Alfred Kinsey

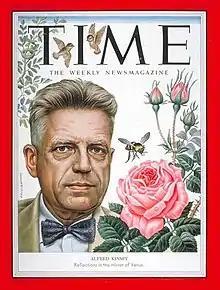
Alfred Kinsey on the cover of "Time" in 1953

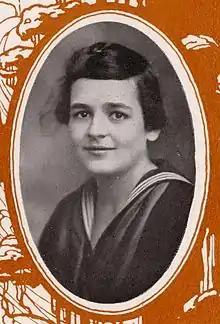
Clara McMillen in the Indiana University yearbook, 1921

Kinsey is widely regarded as the first major figure in American sexology; his research helped pave the way for a deeper exploration into sexuality among sexologists and the general public, as well as liberating female sexuality. For example, Kinsey's work disputed the notions that women generally are not sexual and that female orgasms experienced vaginally are superior to clitoral orgasms. He initially became interested in different forms of sexual practices in 1933, after discussing the topic extensively with a colleague, Robert Kroc. Kinsey had been studying the variations in mating practices among gall wasps. During this time, he developed a scale measuring sexual orientation, now known as the Kinsey scale, which ranges from 0 to 6, where 0 is exclusively heterosexual and 6 is exclusively homosexual; a rating of X for "no socio-sexual contacts or reactions" was later added.